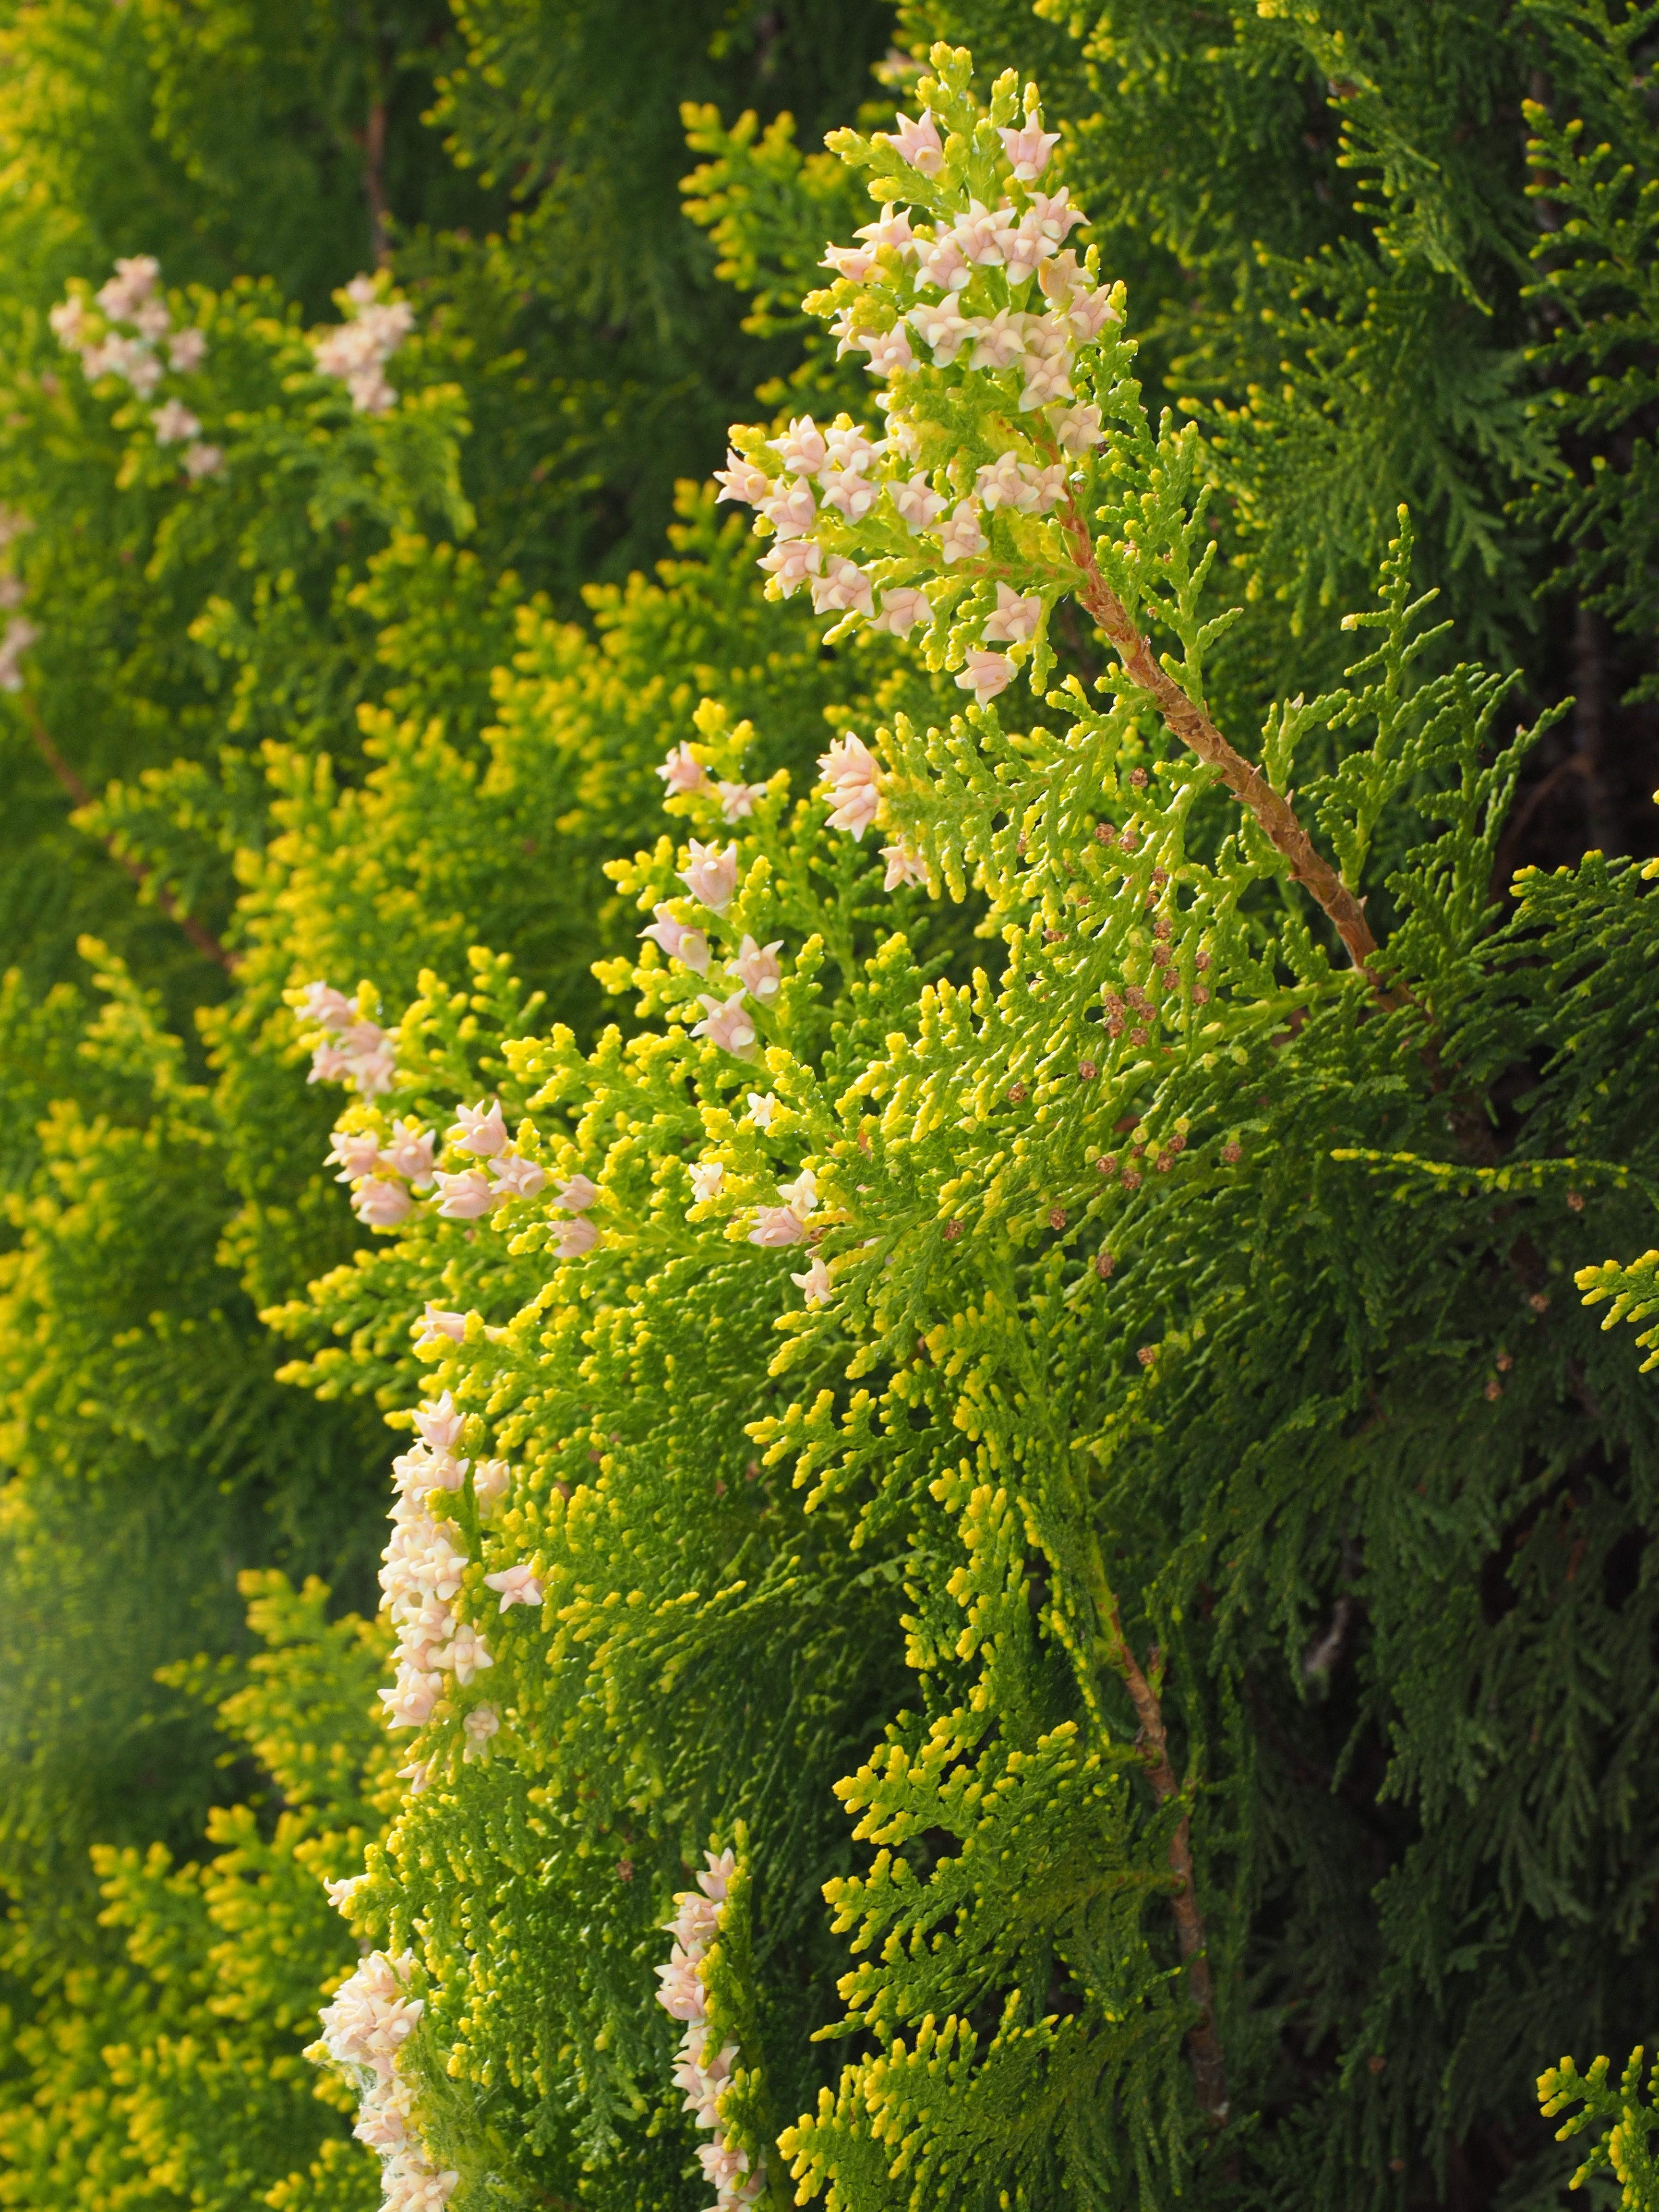
tree, plant, flower, bush, produce, evergreen, botany, garden, flora, flowers, shrub, periwinkle, thuja, hedge, evergreen bush, ornamental plant, immergr ner tree, flowering plant, cypress under glass, tree of life, cupressaceae, subshrub, ordinary thuja, hedge plant, thuya hedge, female flowers, thuja lebensbaum, thuja occidentalis, western thuja, woody plant, land plant